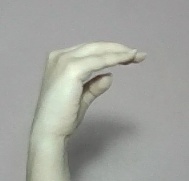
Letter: jeem